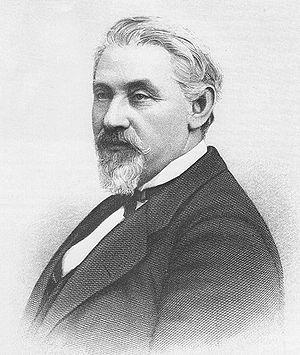
Joseph Seligman est un important banquier et homme d'affaires américain. Né à Baiersdorf en Allemagne, il émigre aux États-Unis à l'âge de 18 ans. Avec ses frères, il crée la banque J. & W. Seligman & Co., qui rapidement ouvre des bureaux à New York, San Francisco, La Nouvelle-Orléans, Londres, Paris et Francfort-sur-le-Main.